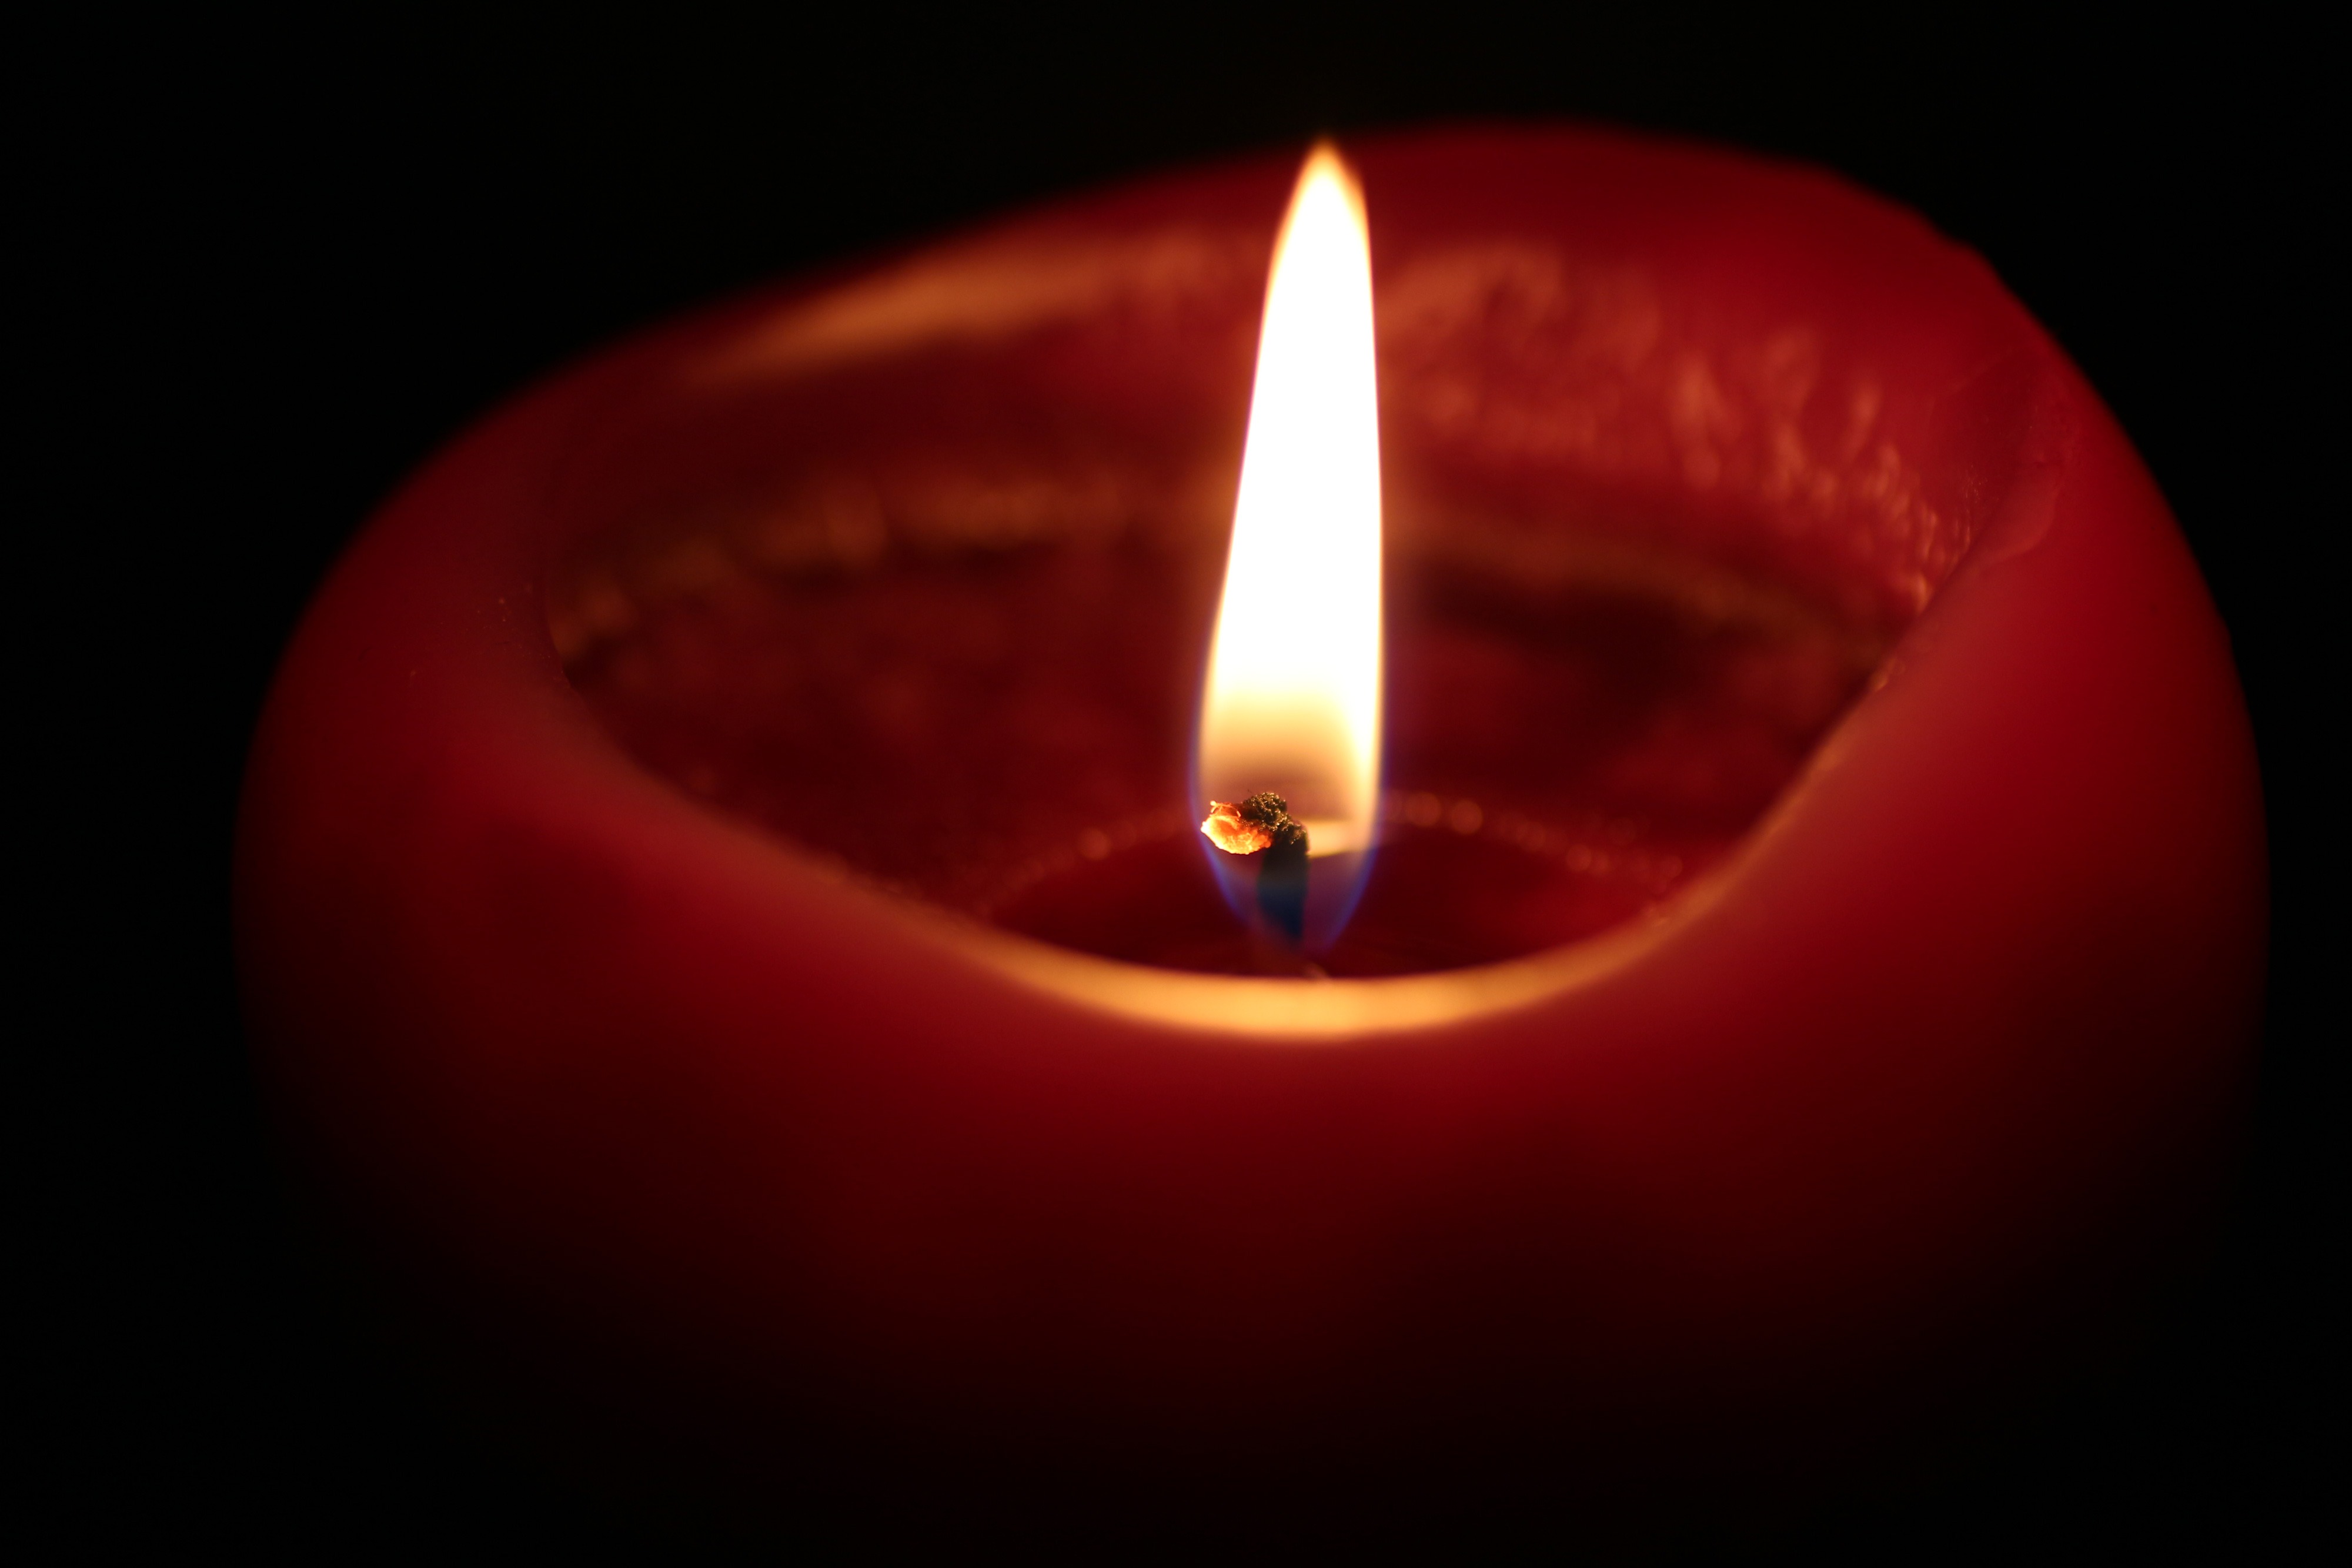
winter, light, atmosphere, decoration, red, flame, fire, romance, darkness, candle, christmas, lighting, circle, advent, lights, candles, mood, christmas eve, macro photography, geological phenomenon